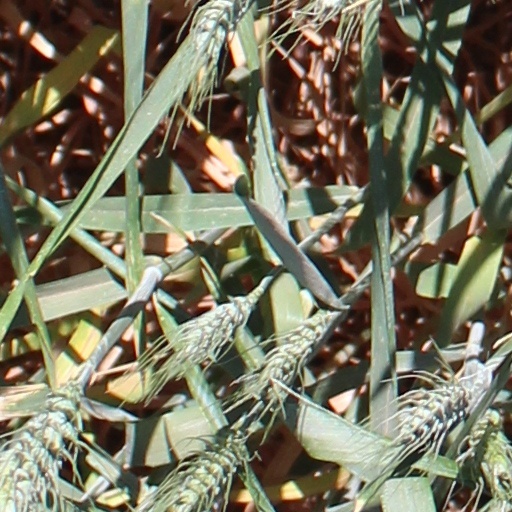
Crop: wheat